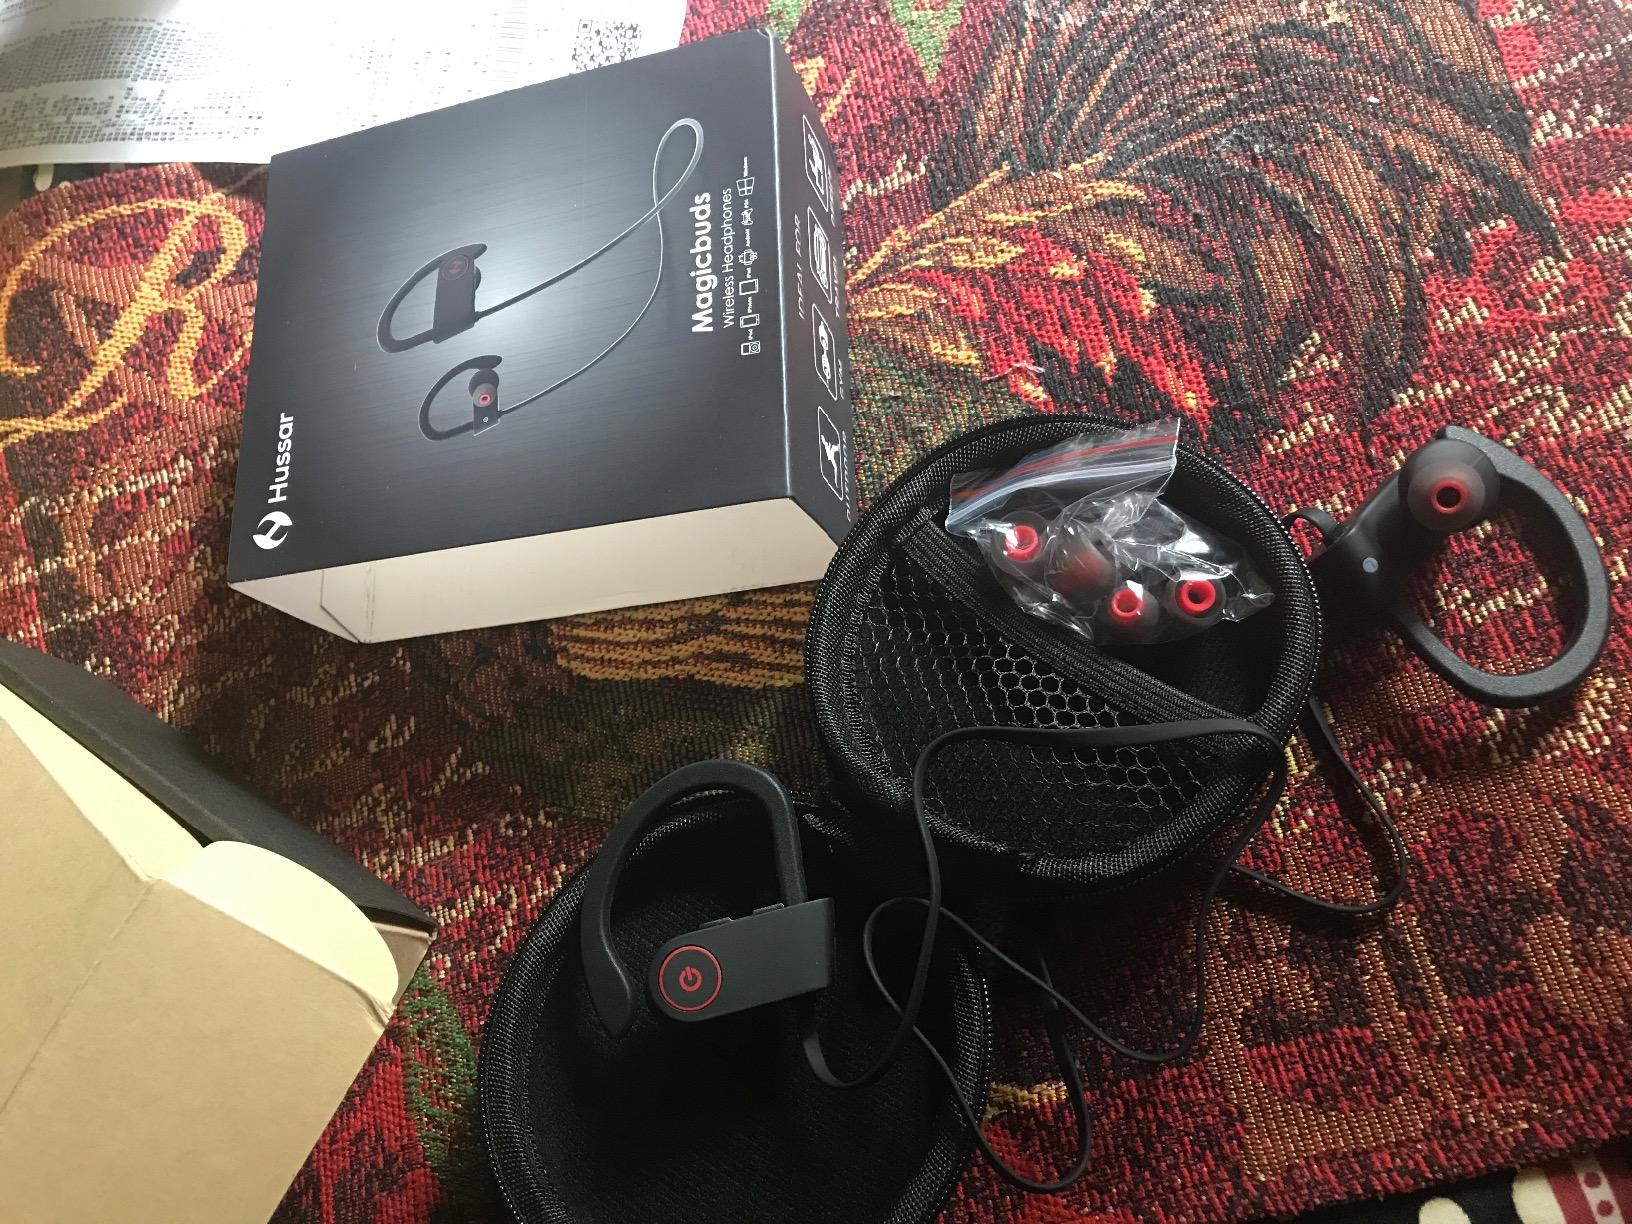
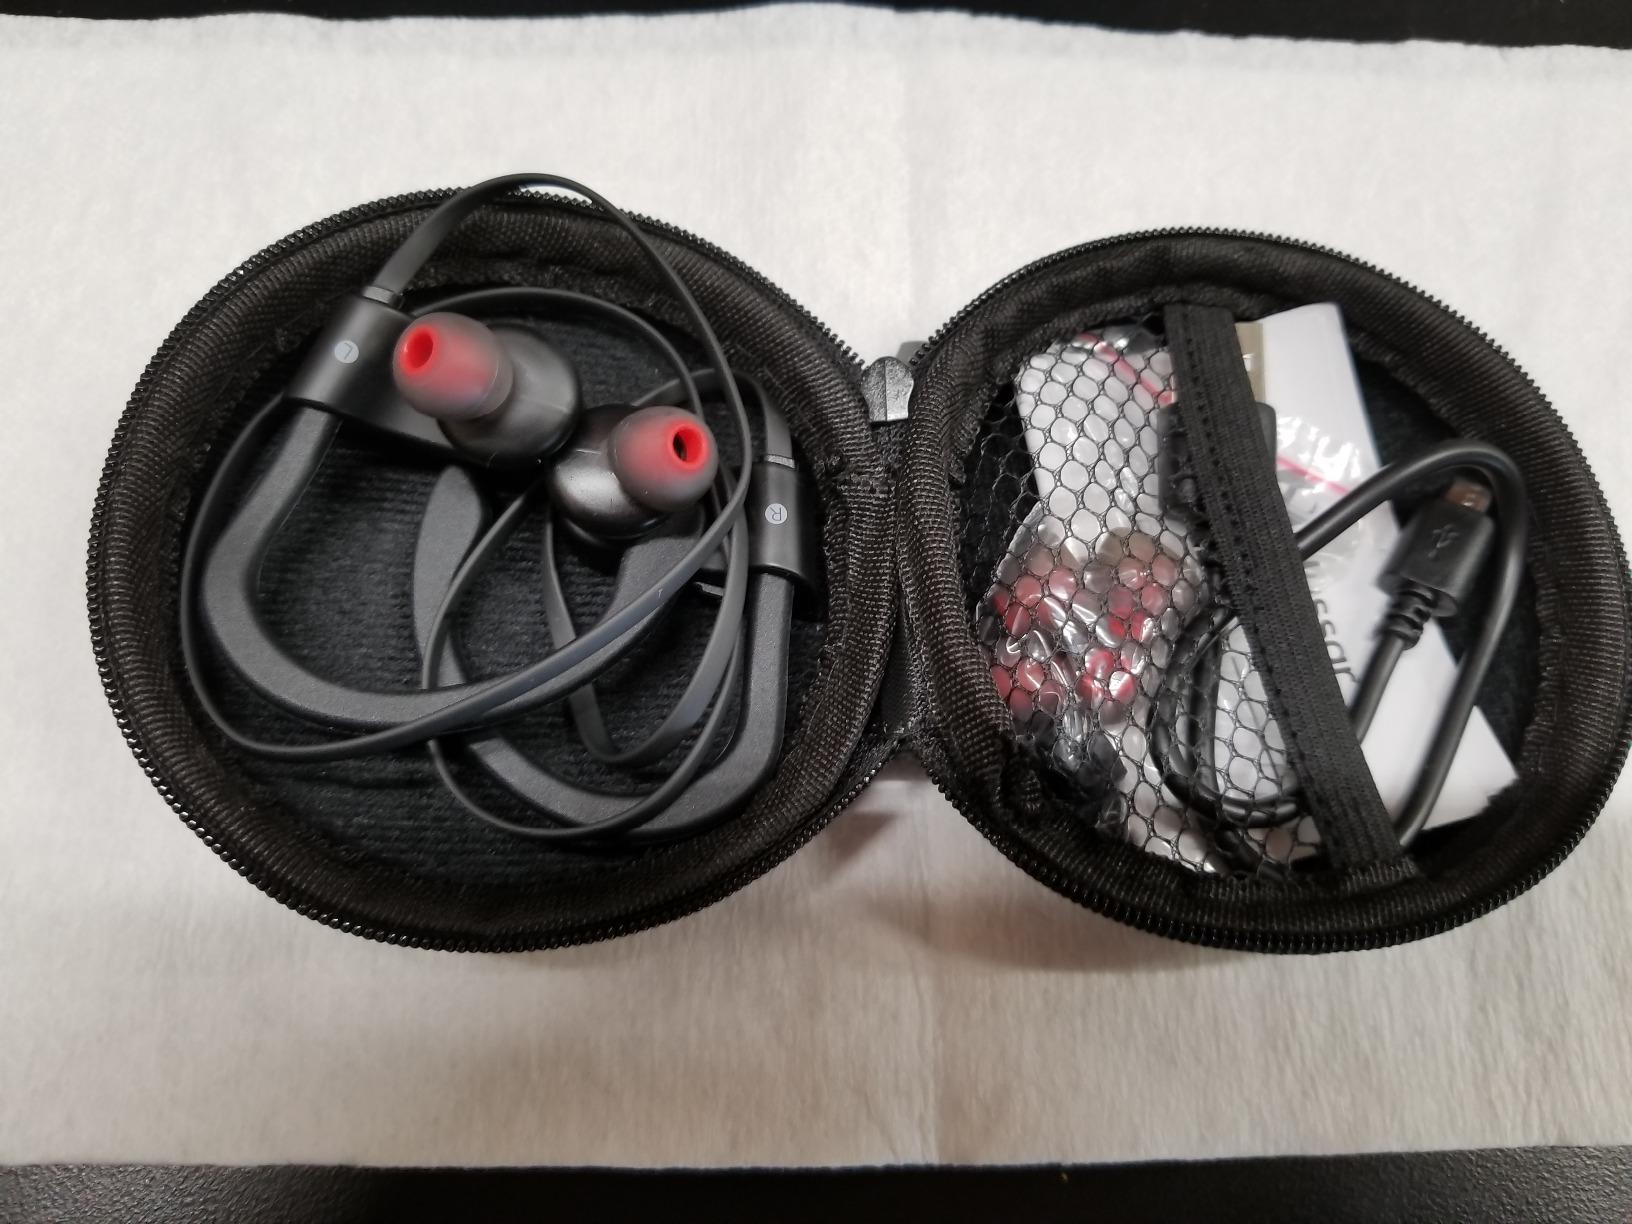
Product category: headphones
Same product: yes